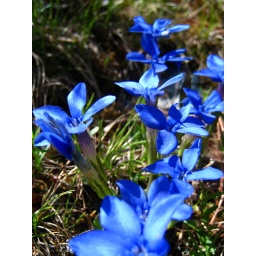
everywhere in the moutain, these blue flower make such a contrast with the stone and this hard way of life.